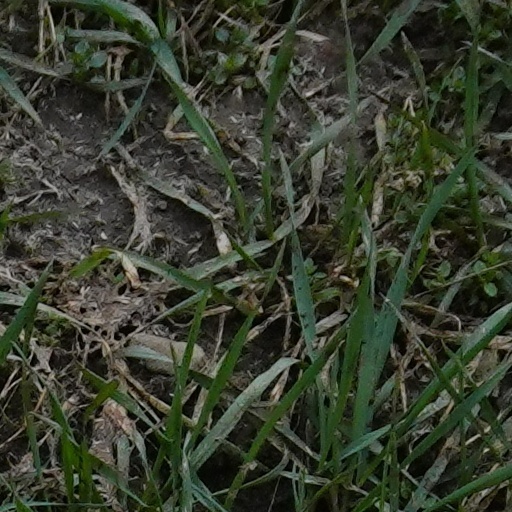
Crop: wheat